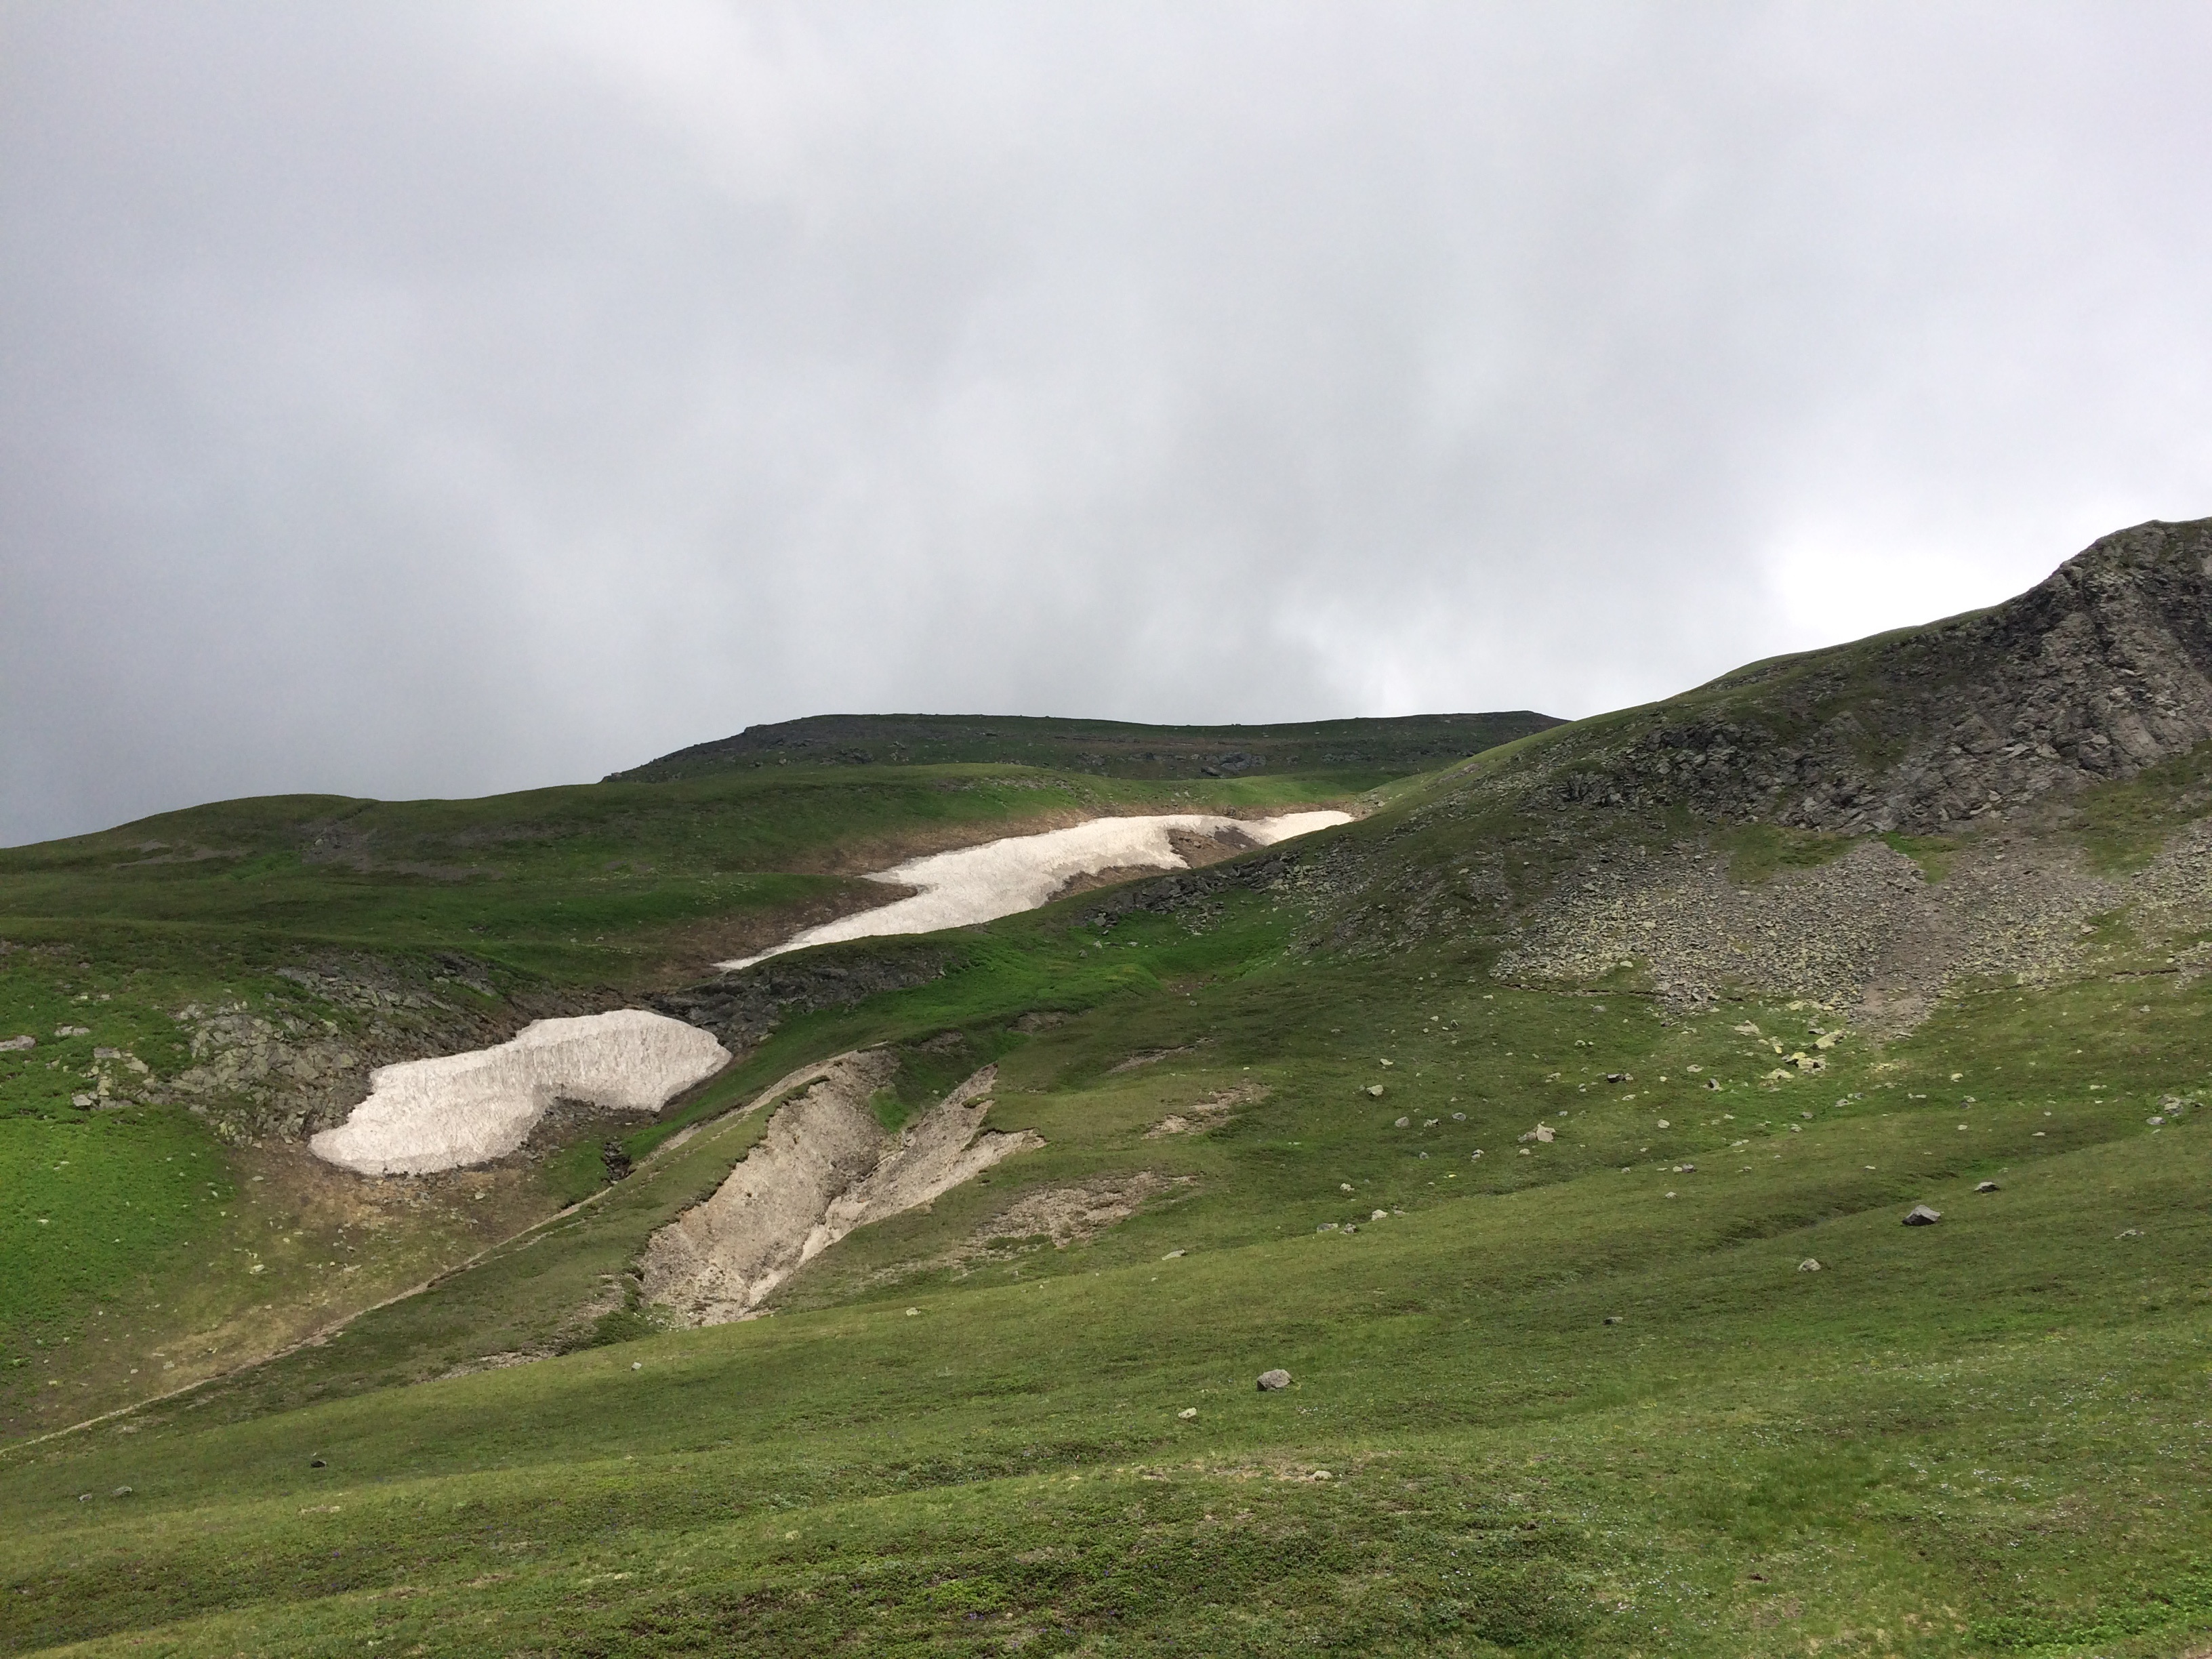
landscape, sea, coast, nature, grass, rock, wilderness, walking, mountain, cloud, meadow, hill, mountain range, cliff, highland, terrain, ridge, summit, geology, alps, grassland, badlands, plateau, fell, loch, rural area, landform, mountain pass, geographical feature, mountainous landforms